Erick Green

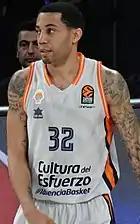
Green with Valencia in 2018

On July 21, 2017, Green signed with Spanish club Valencia Basket for the 2017–18 season. Green helped Valencia to win the 2017 Spanish Supercup and was named the Tournament MVP after averaging 15.5 points in two games.